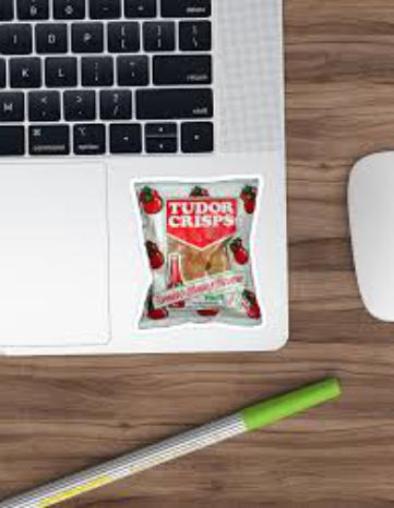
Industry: Food